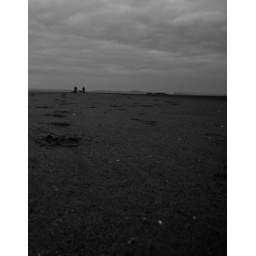
another black and white shot taken in kinghorn with family in distance